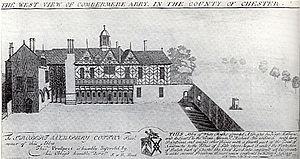
L’abbaye de Combermere est une ancienne abbaye savignienne puis cistercienne située dans la paroisse civile de Dodcott cum Wilkesley. Elle est fondée en 1133 par l'abbaye de Savigny. Très rapidement ruinée au XIVᵉ siècle, elle s'endette et est mise sous tutelle. Lors de la Réforme anglaise, elle est dissoute en 1538 ; ses bâtiments sont entièrement détruits et un nouvel édifice est construit à leur place.